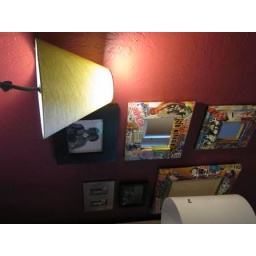
My view while sitting at my computer in the office.